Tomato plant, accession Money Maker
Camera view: vertical (180 deg); turntable rotation: 0 degrees
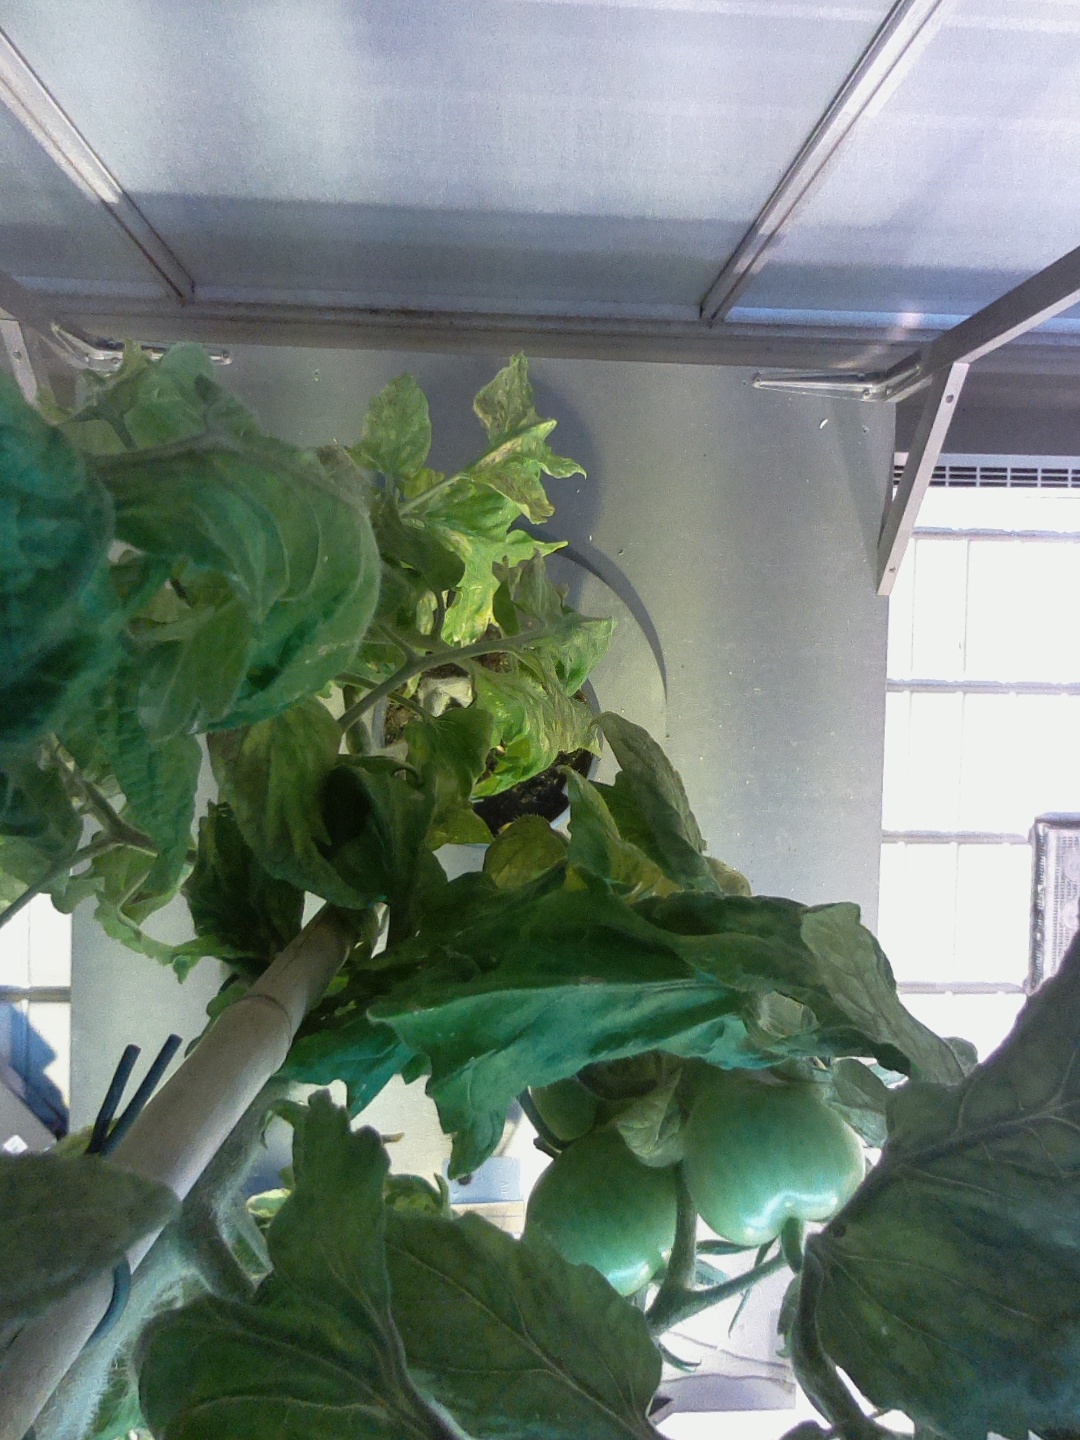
BBCH growth stage 78: 80% -90% of final fruit size